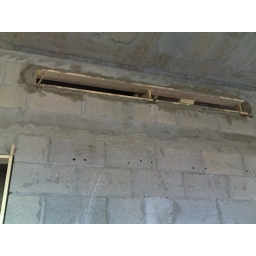
the master bedroom wall, in the back of the bed